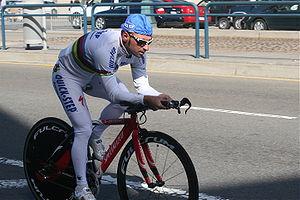
Luca Paolini est un coureur cycliste italien né le 17 janvier 1977 à Milan. Il fait ses débuts professionnels en 2000 au sein de l'équipe italienne Mapei-Quick Step.
Paolo Bettini est un coureur cycliste italien né le 1ᵉʳ avril 1974 à Cecina en Toscane, professionnel de 1997 à 2008.
L'équipe cycliste Deceuninck-Quick Step est une équipe professionnelle belge de cyclisme sur route. Créée en 2003, elle participe au World Tour. Elle est dirigée par Patrick Lefevere. L'équipe a compté dans ses rangs Tom Boonen, vainqueur de Paris-Roubaix, du Tour des Flandres et champion du monde sur route en 2005, Mark Cavendish, vainqueur de Milan-San Remo 2009, champion du monde sur route en 2011 et maillot vert du Tour de France 2011 notamment, ou encore Paolo Bettini, champion du monde en 2006 et 2007.
Fulcrum Wheels s.r.l. est un équipementier italien de l'industrie du cycle sur et hors route. Il fabrique en particulier des roues et des pédaliers. Le siège de l'entreprise se trouve à Arcugnano, sur les collines Berici, près de Vicence. Fulcrum a été fondée en juillet 2004 par trois ingénieurs aérospatiaux passionnés par le vélo.